Corry Tendeloo

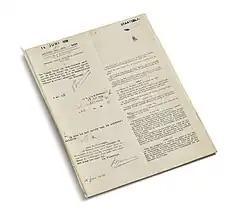
"Lex van Oven" (1956)

Tendeloo was instrumental in ending marital power (analogous to couverture under Common Law) in the Netherlands. As described in the 1838 civil code, under marital power, married women were legally "incompetent to act", similar to the status of minors and people with severe mental health problems. This meant that in principle married women could not open a bank account, apply for a mortgage or insurance, or sign a labour agreement without the permission of their husband. In practice a "silent assent" was assumed for most contracts, but many educated women found their inferior legal position demeaning. Similar laws existed in other countries, often for centuries. In January 1956, Minister of Justice Leendert Donker unexpectedly died; Tendeloo urged Prime Minister Willem Drees to appoint Julius Christiaan van Oven because of van Oven's views on equal legal rights for women and men and couverture in particular.